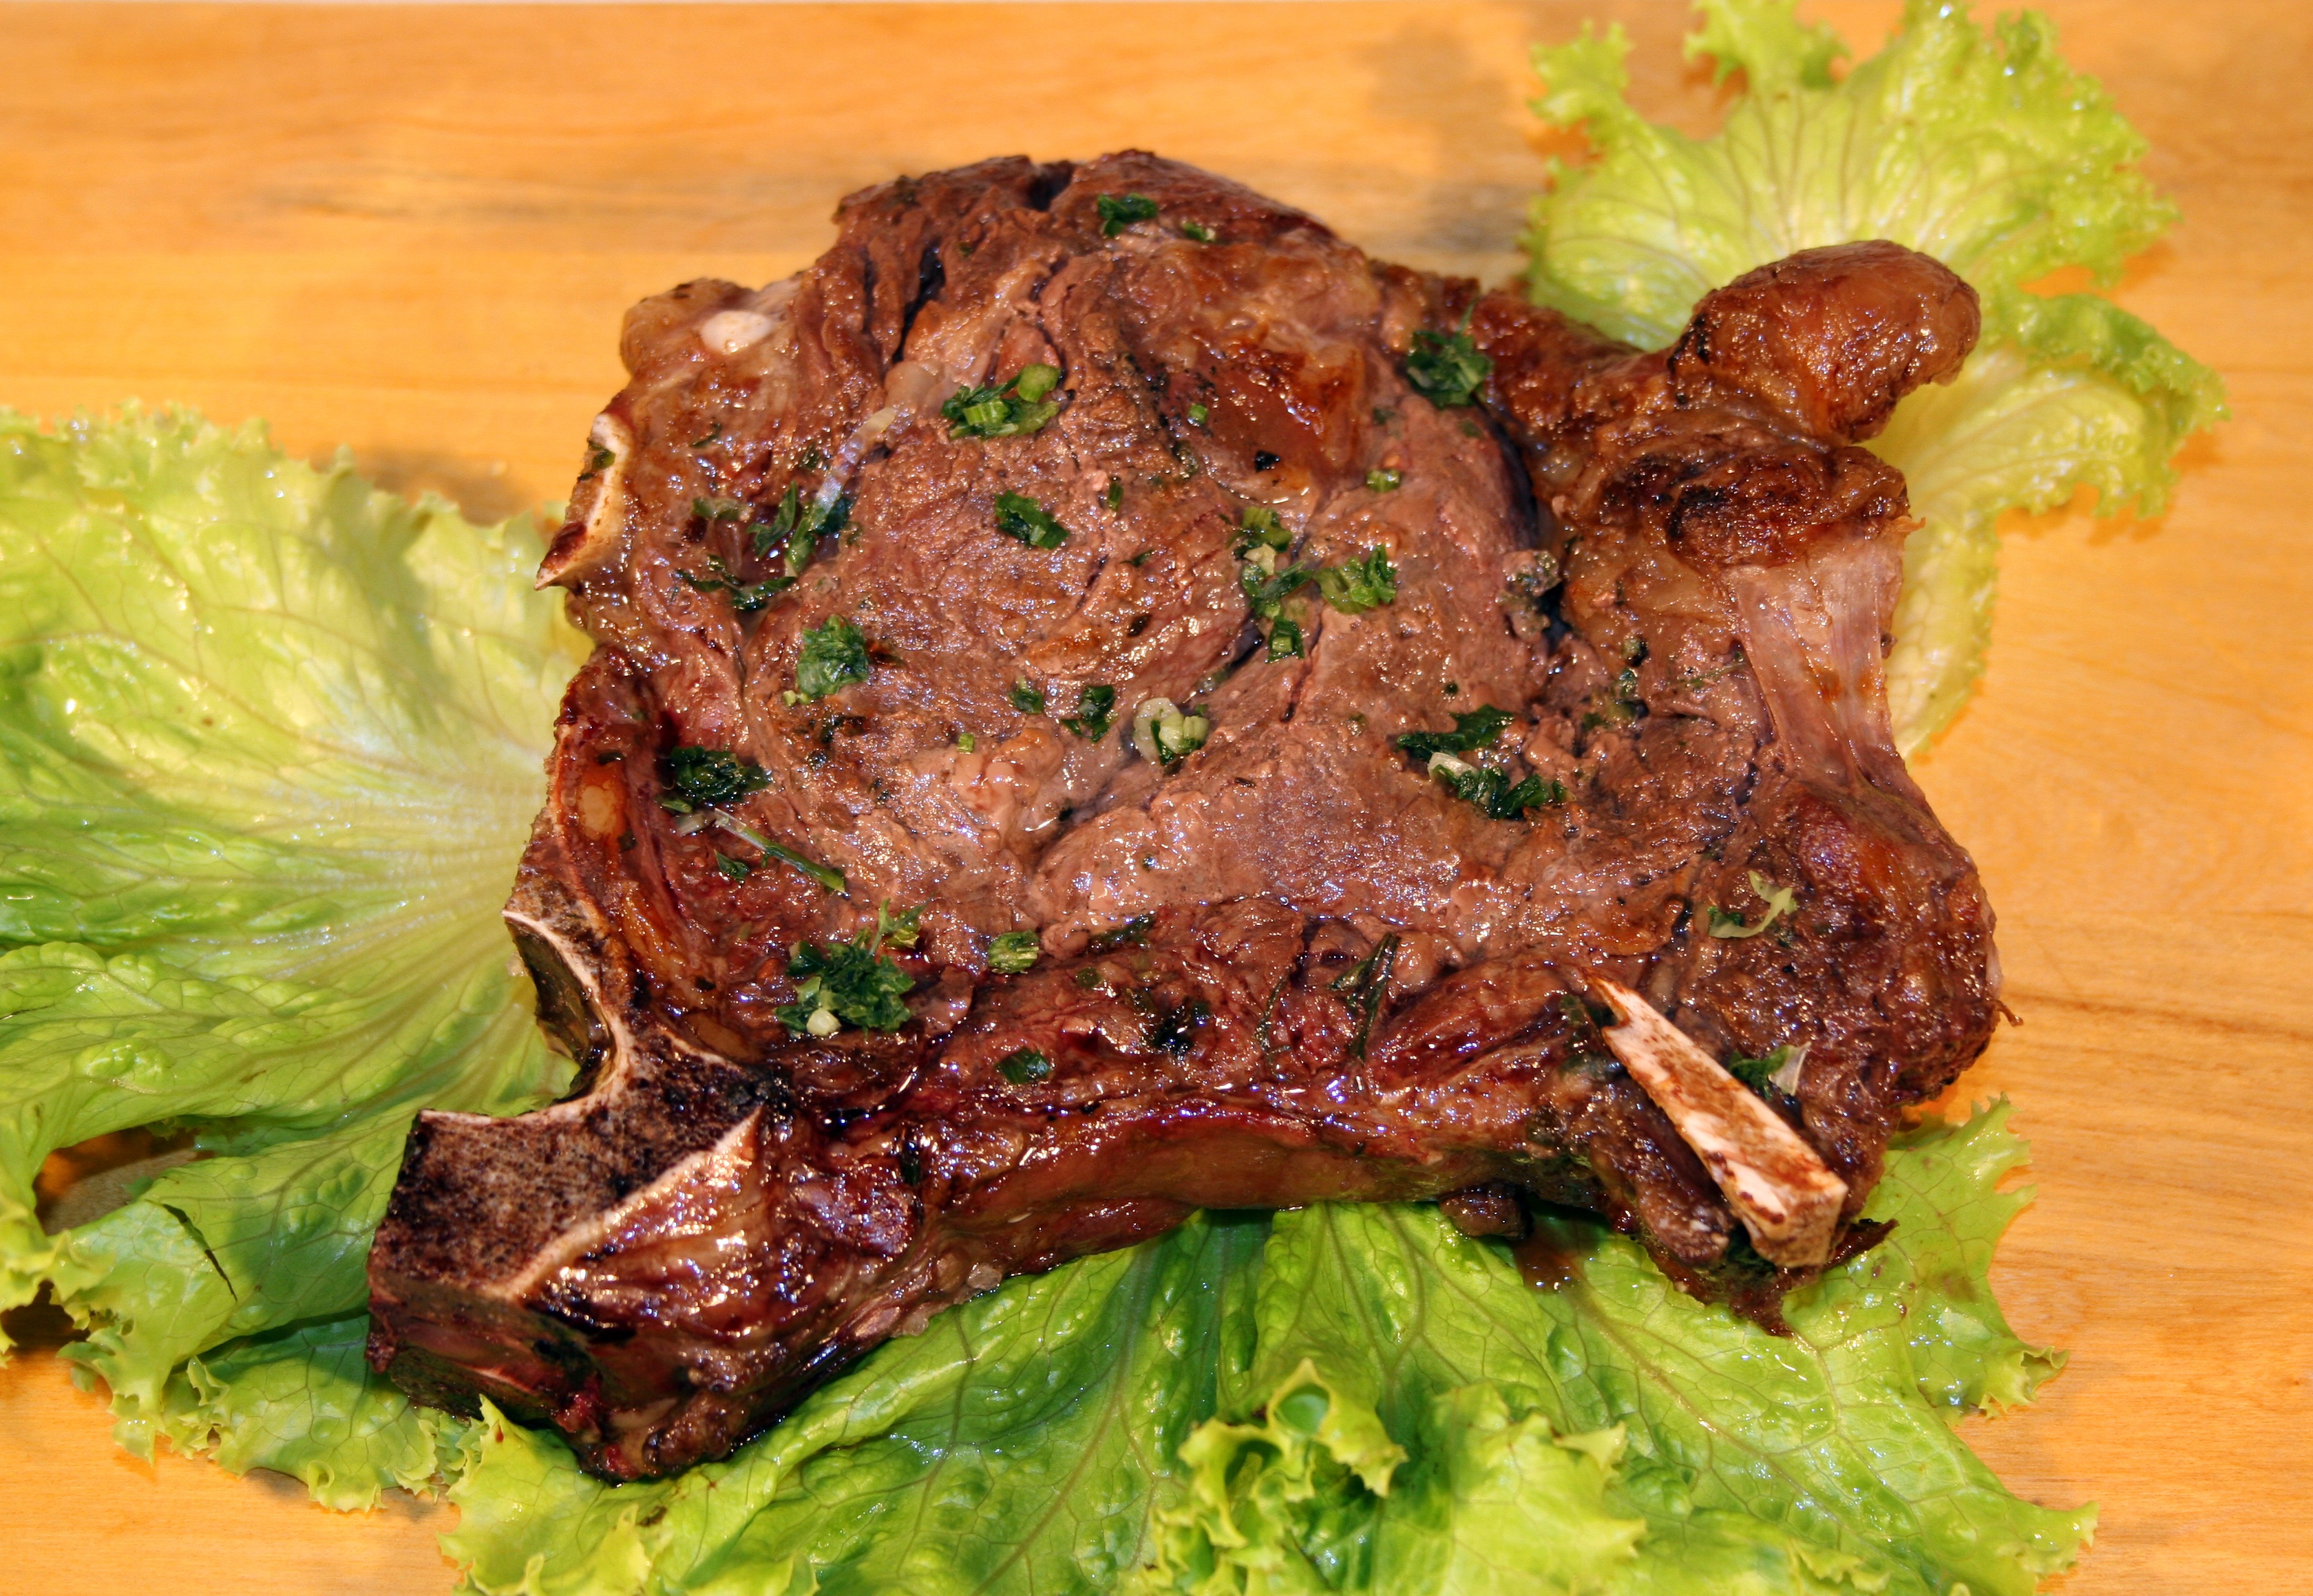
dish, food, recipe, meat, beef, steak, roasting, cutlet, fried food, animal source foods, lamb and mutton, meat chop, short ribs